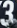
Number: 3